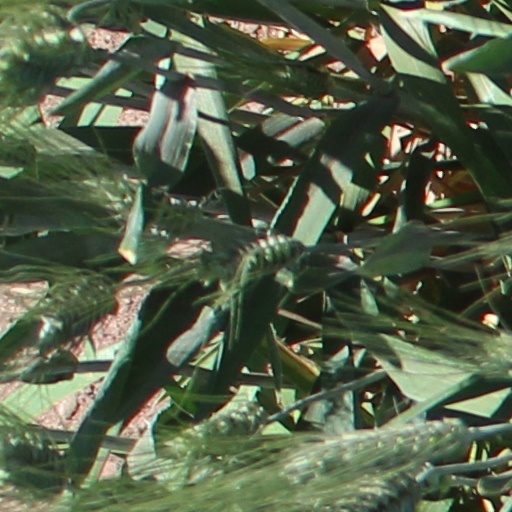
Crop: wheat